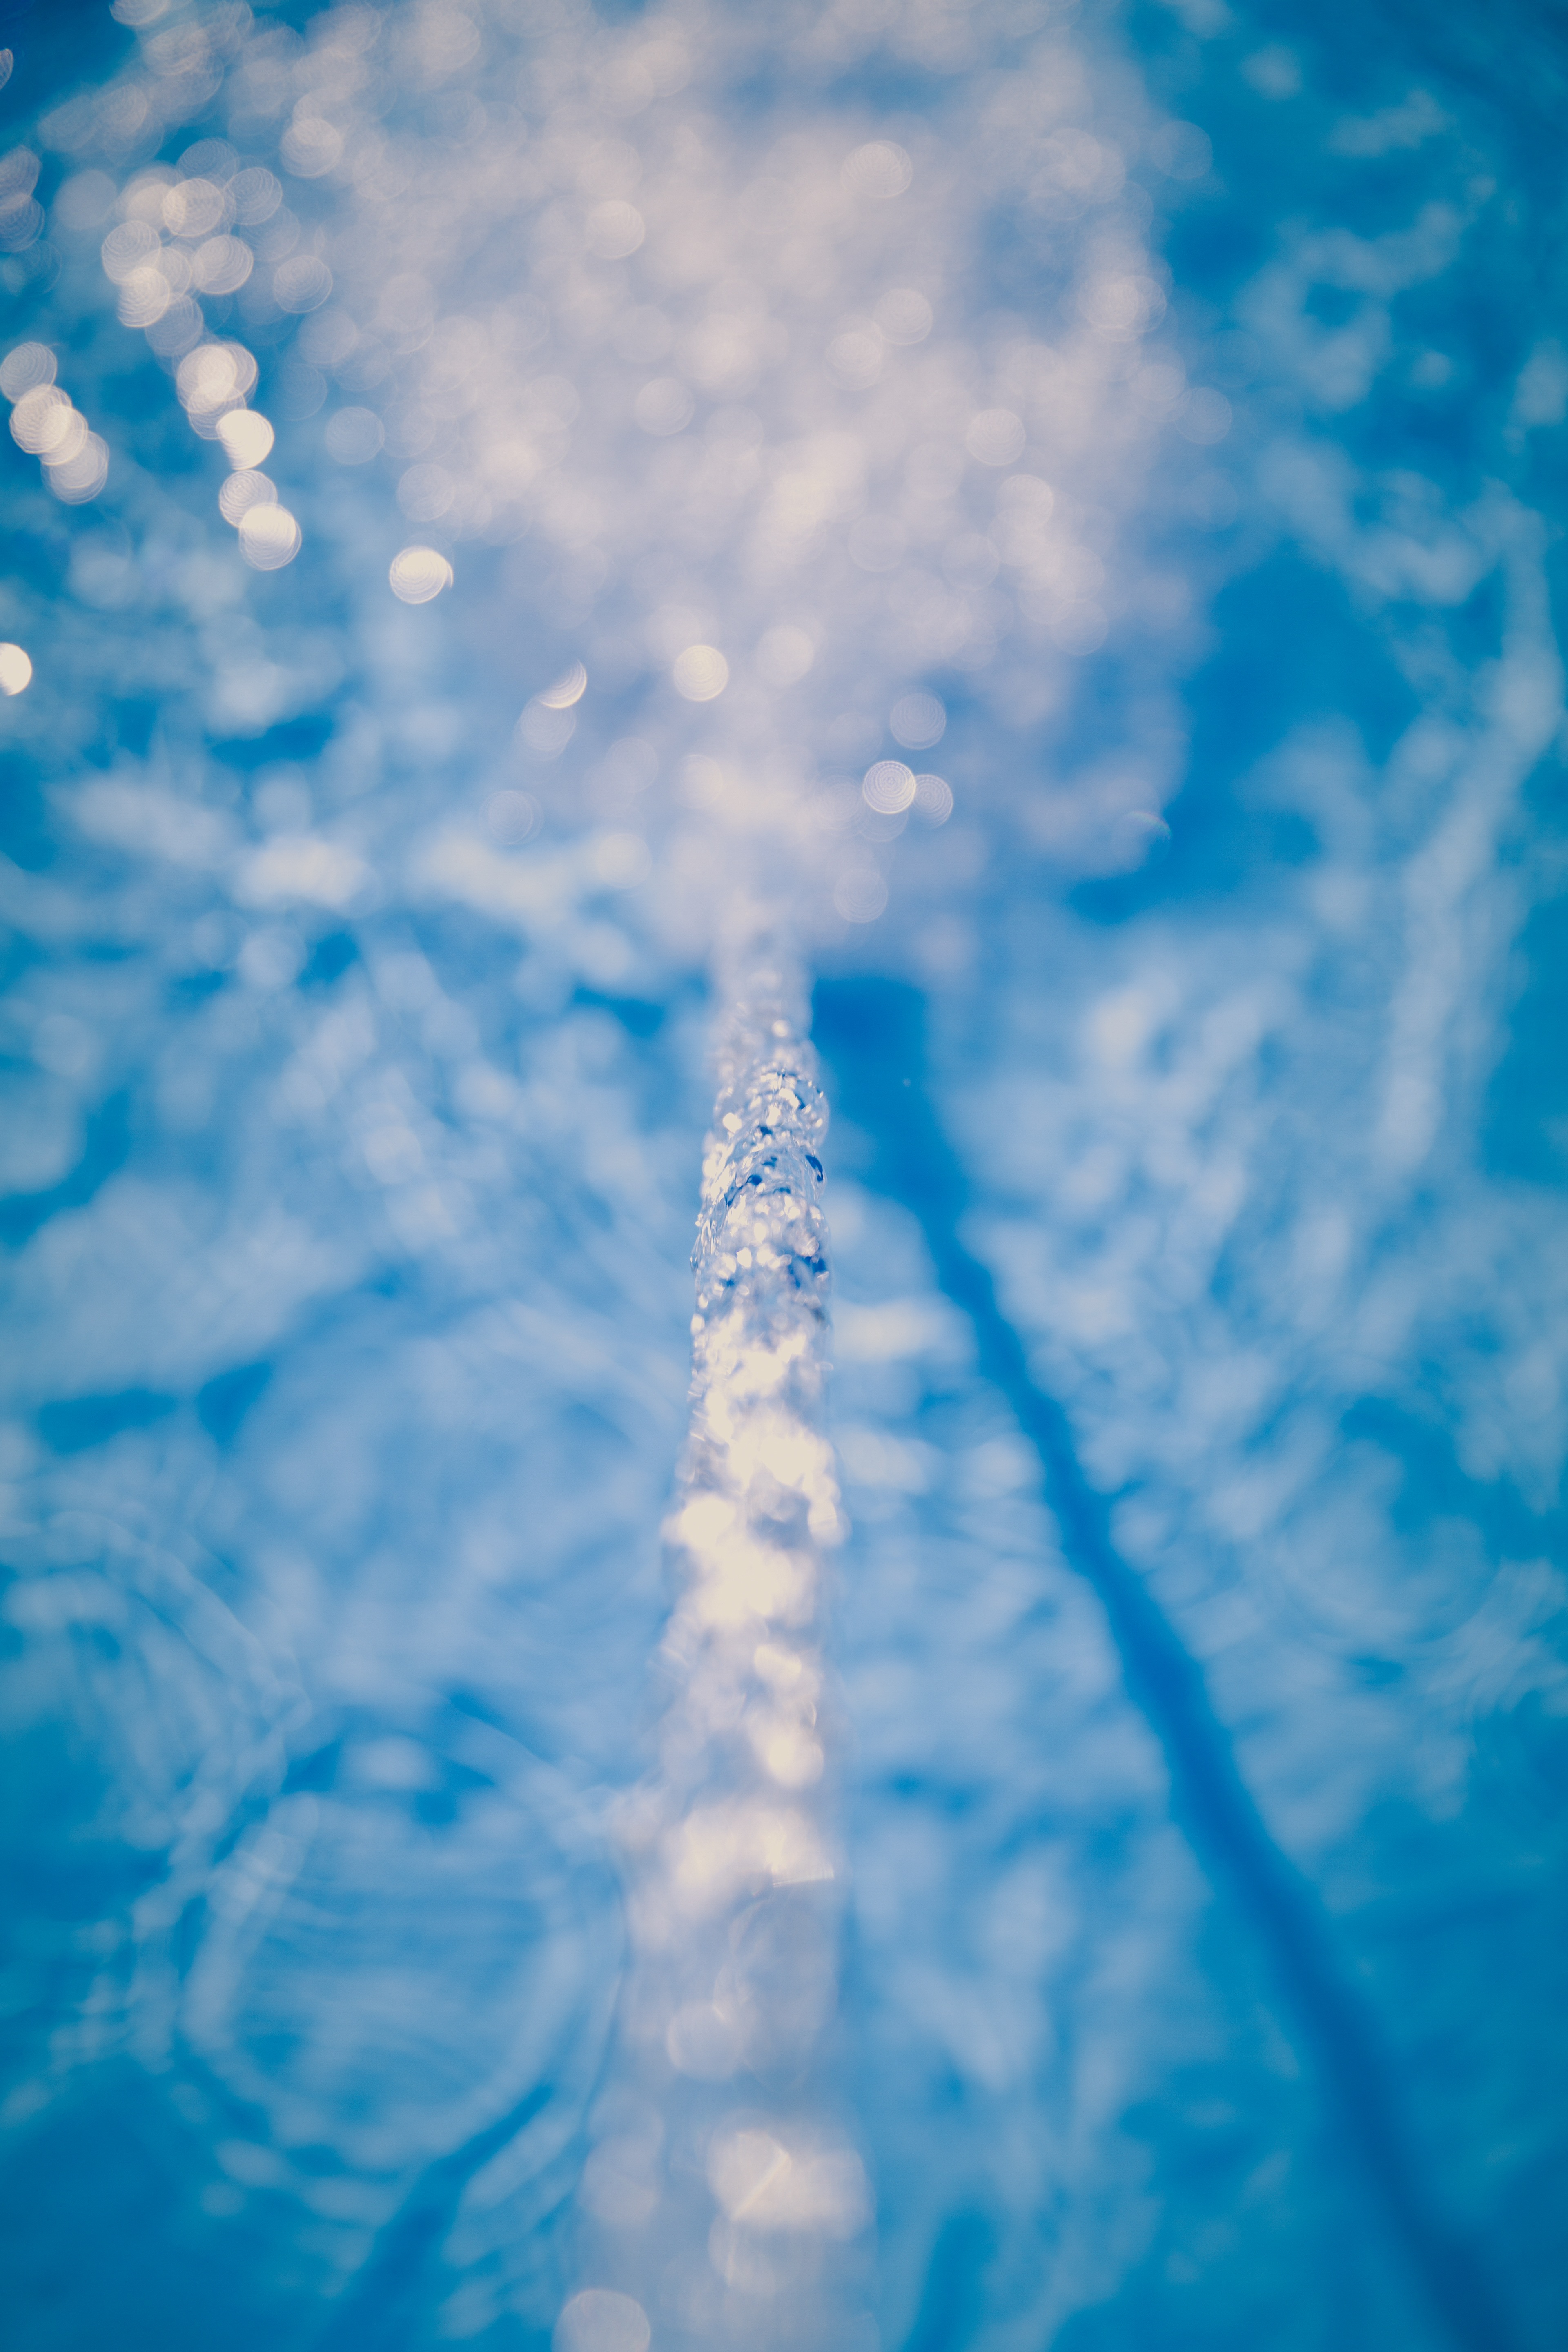
water, light, cloud, sky, sunlight, wave, wet, atmosphere, pool, clear, swim, ice, reflection, swimming pool, holiday, blue, water fountain, mineral water, transparent, turquoise, icicle, crystal, frisch, mirroring, freezing, macro photography, refresh, outdoor pool, bathing establishment, atmosphere of earth